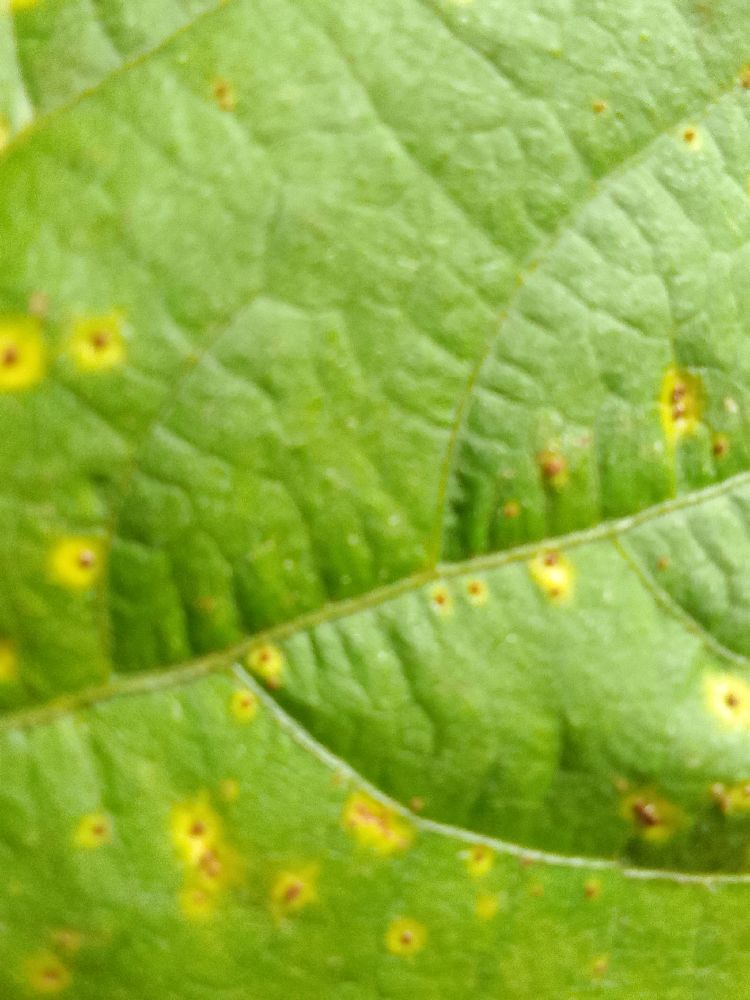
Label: rust